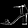
Label: Sandal